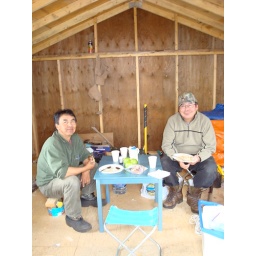
The blue table in service.